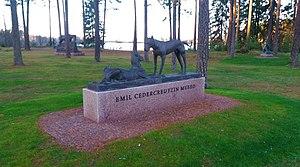
Emil Herman Robert Cedercreutz est un sculpteur et silhouettiste finlandais.
Le Musée Emil Cedercreutz est un musée situé à Harjavalta en Finlande.